Cultural depictions of Frederick II, Holy Roman Emperor

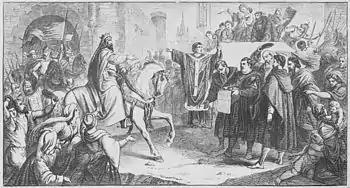
Frederick the Second enters Constance as Emperor, from "Die Gartenlaube" (1866)

Ernst Kantorowicz's biography, "Frederick the Second", original published in 1927, is a very influential work in the historiography of the emperor. Kantorowicz praises Frederick as a genius, who created the "first western bureaucracy", an "intellectual order within the state" that acted like "an effective weapon in his fight with the Church—bound together from its birth by sacred ties in the priestly-Christian spirit of the age, and uplifted to the triumphant cult of the Deity Justitia." Kantorowicz's writings about Frederick were abused during the Nazi period for propaganda purpose. Joseph Mali and Yôsef Malî argue that Frederick II were not important for the Nazis the way Frederick Barbarossa or Karl the Great, as exemplars of pure Aryanness, were though. They also note that while Kantorowicz endorsed Burckhardt's thinking, that Frederick was the prototypical modern ruler, whose "Gewaltstaat" later became the model of tyrannies for all Renaissance princes, Kantorowicz primarily saw Frederick as the last and greatest Christian emperor, who embraced "Medieval World Unity".